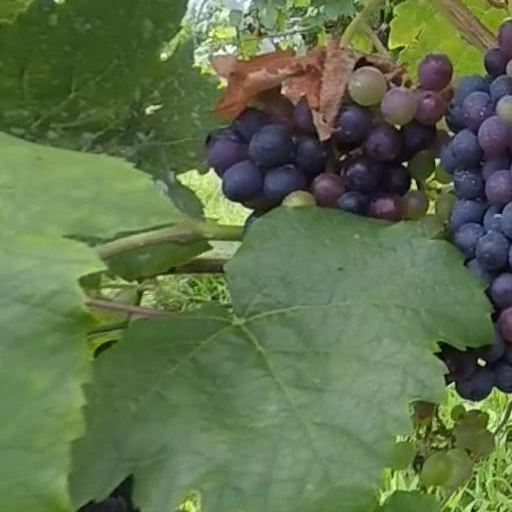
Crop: grape